The TriBattery Pops Tom Goodkind Conductor

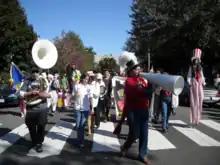
Members of the TriBattery Pops Tom Goodkind Conductor

The TriBattery Pops - Tom Goodkind, Conductor is an all-volunteer community band, and is Lower Manhattan's first such band for over a hundred years. The band's founder and conductor is what songwriter Chris Butler of The Waitresses, once called "a master of shrewd thinking," an apt label for the punk-rocker turned community bandleader.